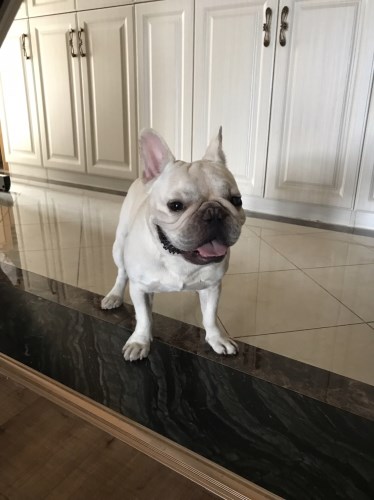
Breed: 1121-n000002-French_bulldog